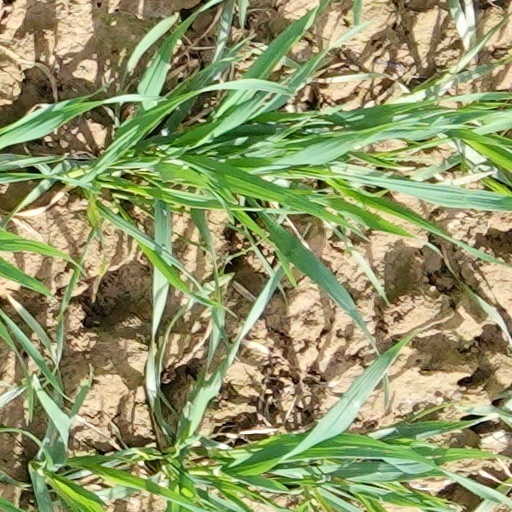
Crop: wheat